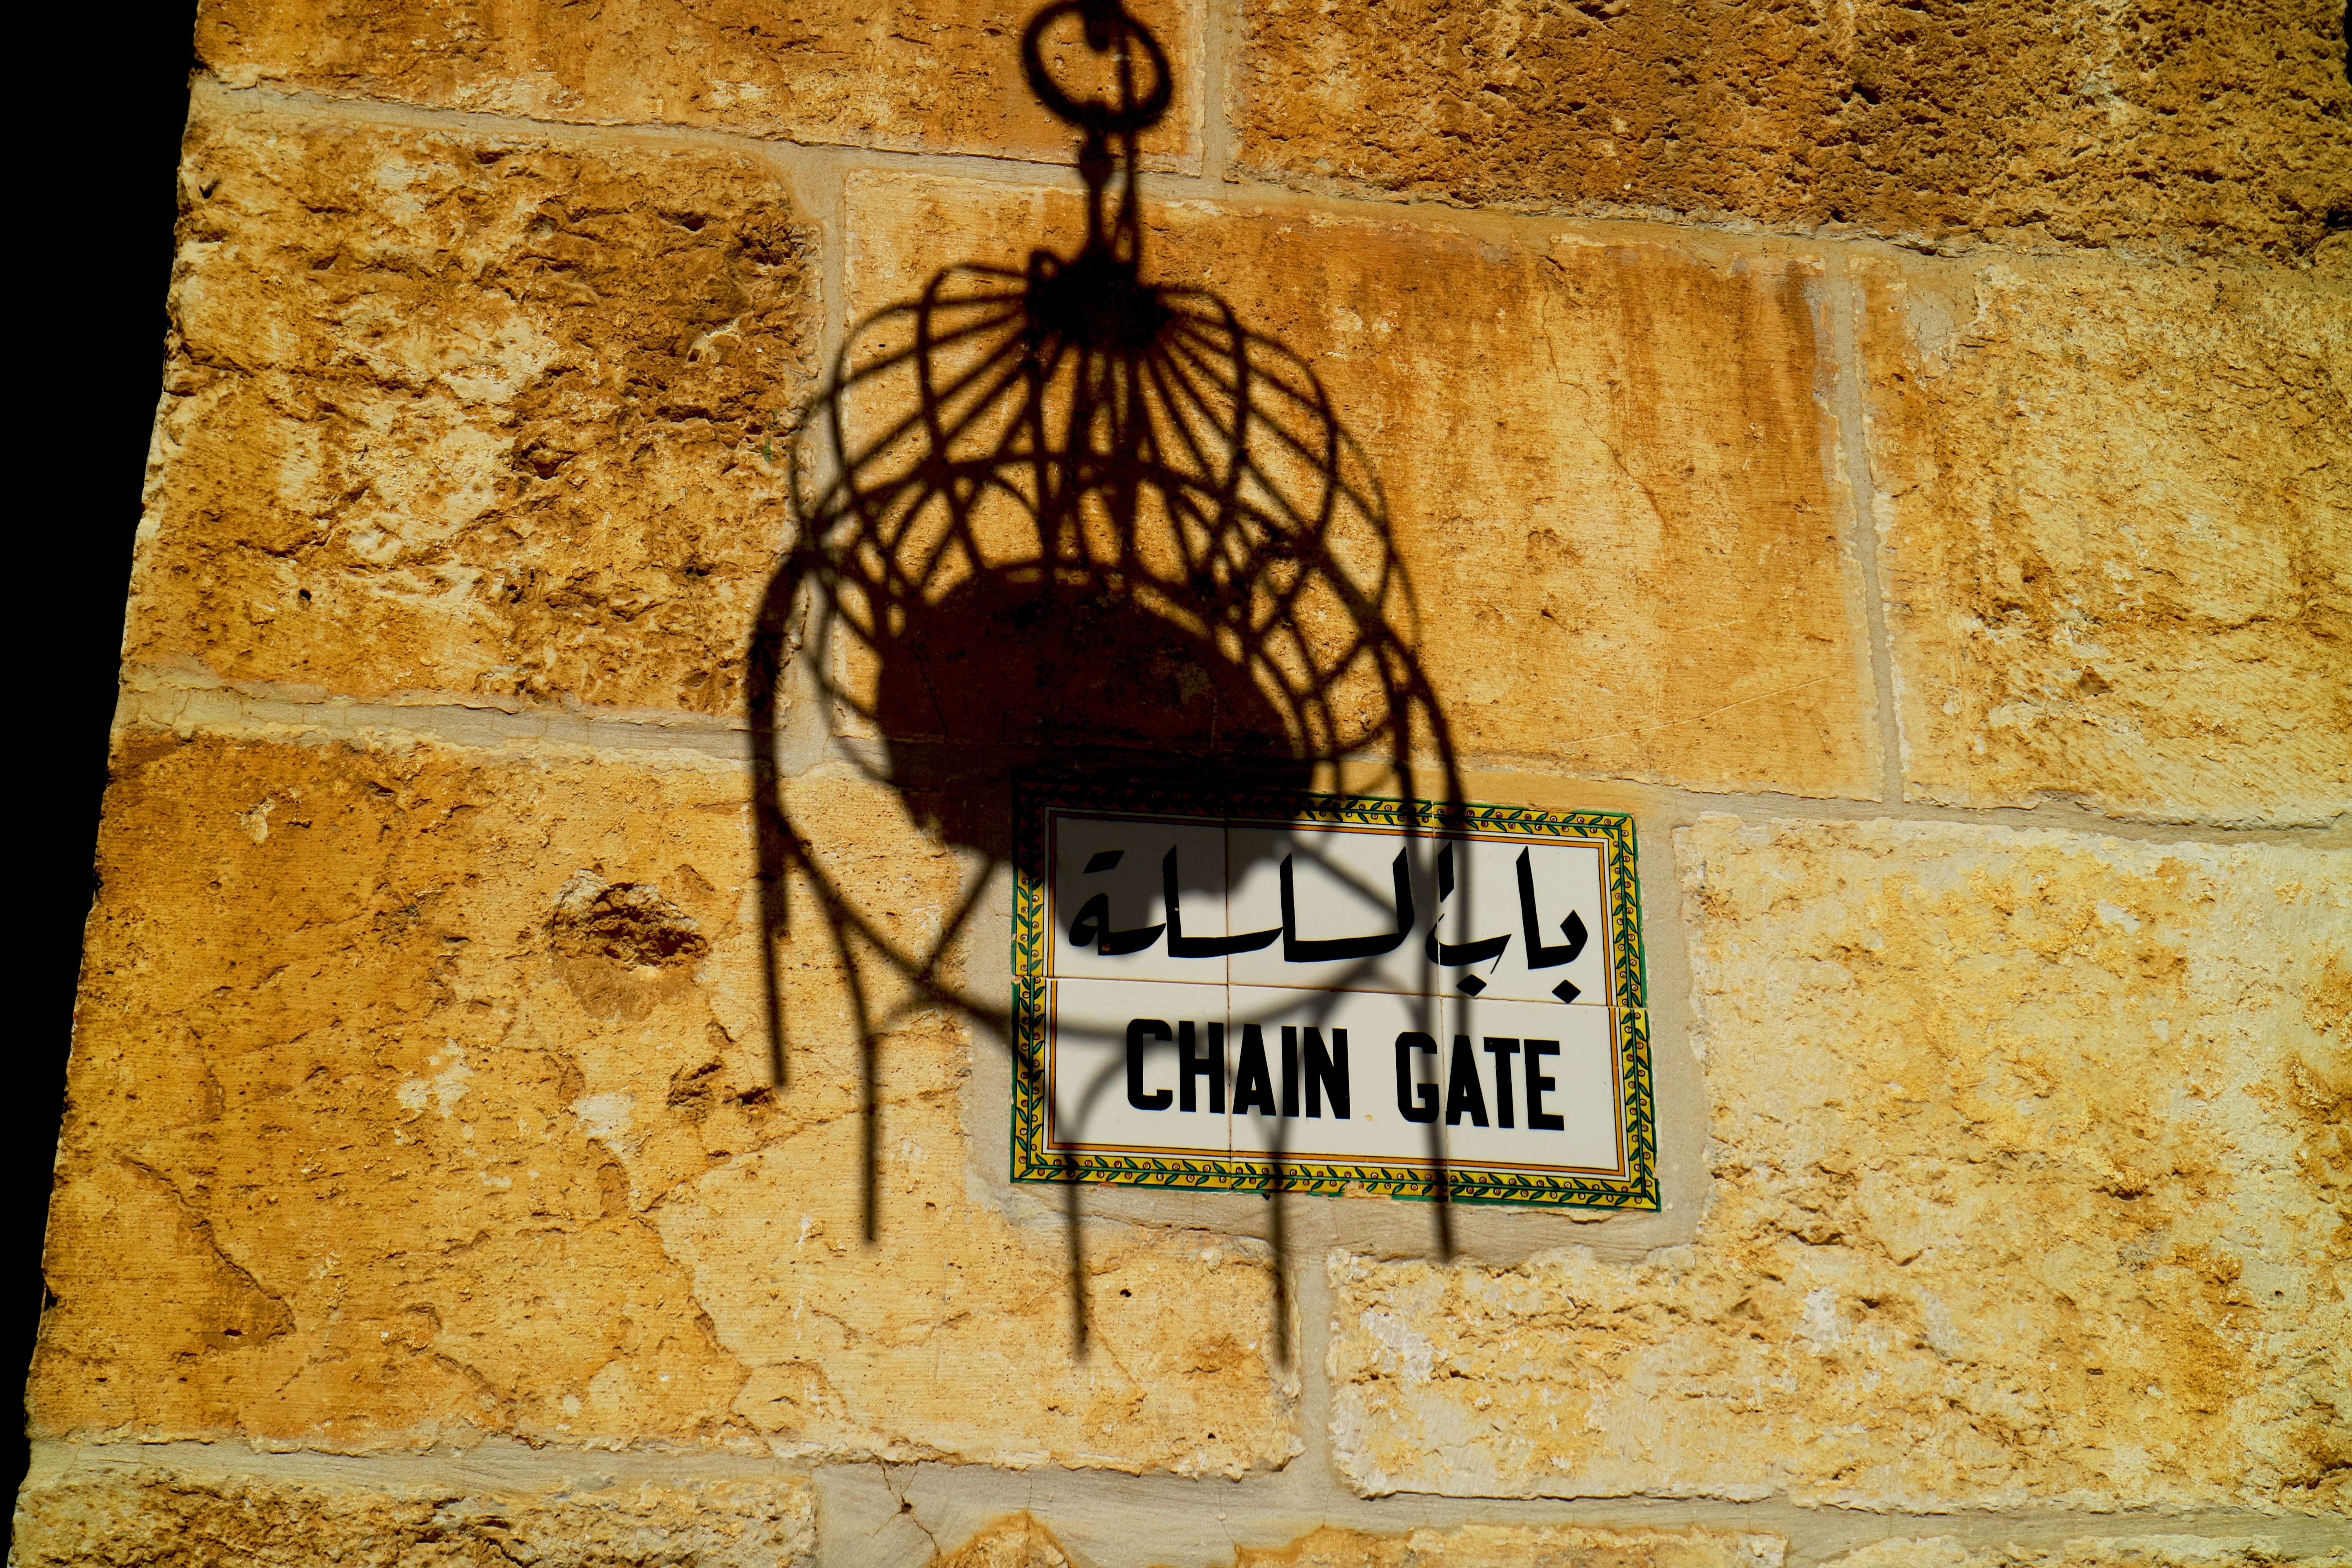
window, wall, yellow, lighting, art, ancient history